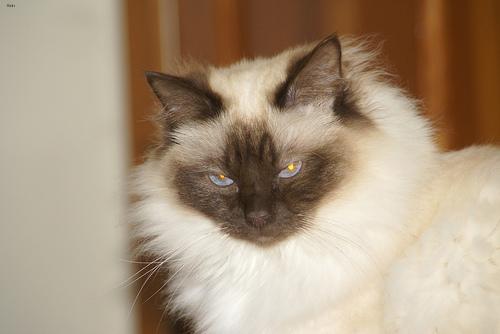
Breed: Birman